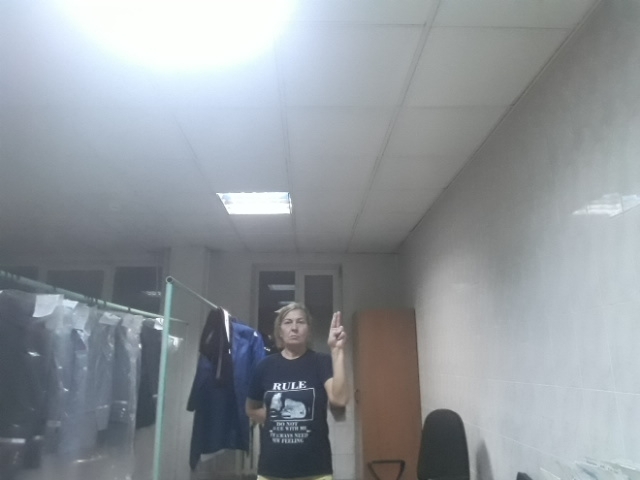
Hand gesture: two_up